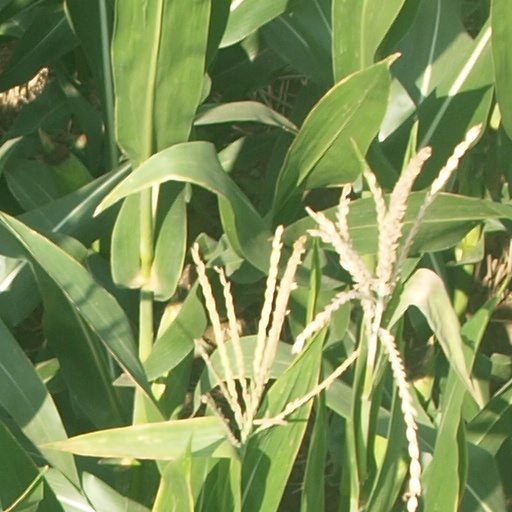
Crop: maize; corn